Atmospheric railway

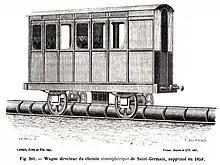
Saint Germain piston carriage

In 1835, the brothers Pereire obtained a concession from the "Compagnie du Chemin de fer de Paris à Saint-Germain". They opened their 19 km line in 1837, but only as far as Le Pecq, a river quay on the left bank of the Seine, as a daunting incline would have been necessary to reach Saint-Germain-en-Laye, and locomotives of the day were considered incapable of climbing the necessary gradient, adhesion being considered the limiting factor.